Shifnal

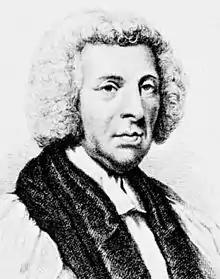
Thomas Percy

"The Reliques of Ancient English Poetry" was based on a manuscript discovered in Shifnal. The collection of collection of ballads and popular songs, collected by Bishop Thomas Percy and published in 1765, was primarily based on a folio discovered at the Shifnal home of Percy's friend Humphrey Pitt. It was on the floor, and Pitt's maid had been using the leaves to light fires. Once rescued Percy used 45 of the ballads in the folio for his book of 180, adding others from sources – broadside ballads collected by diarist Samuel Pepys and "Collection of Old Ballads" published in 1723, possibly by Ambrose Philips. Percy was encouraged to publish by his friends Samuel Johnson and the poet William Shenstone, who also found and contributed ballads.